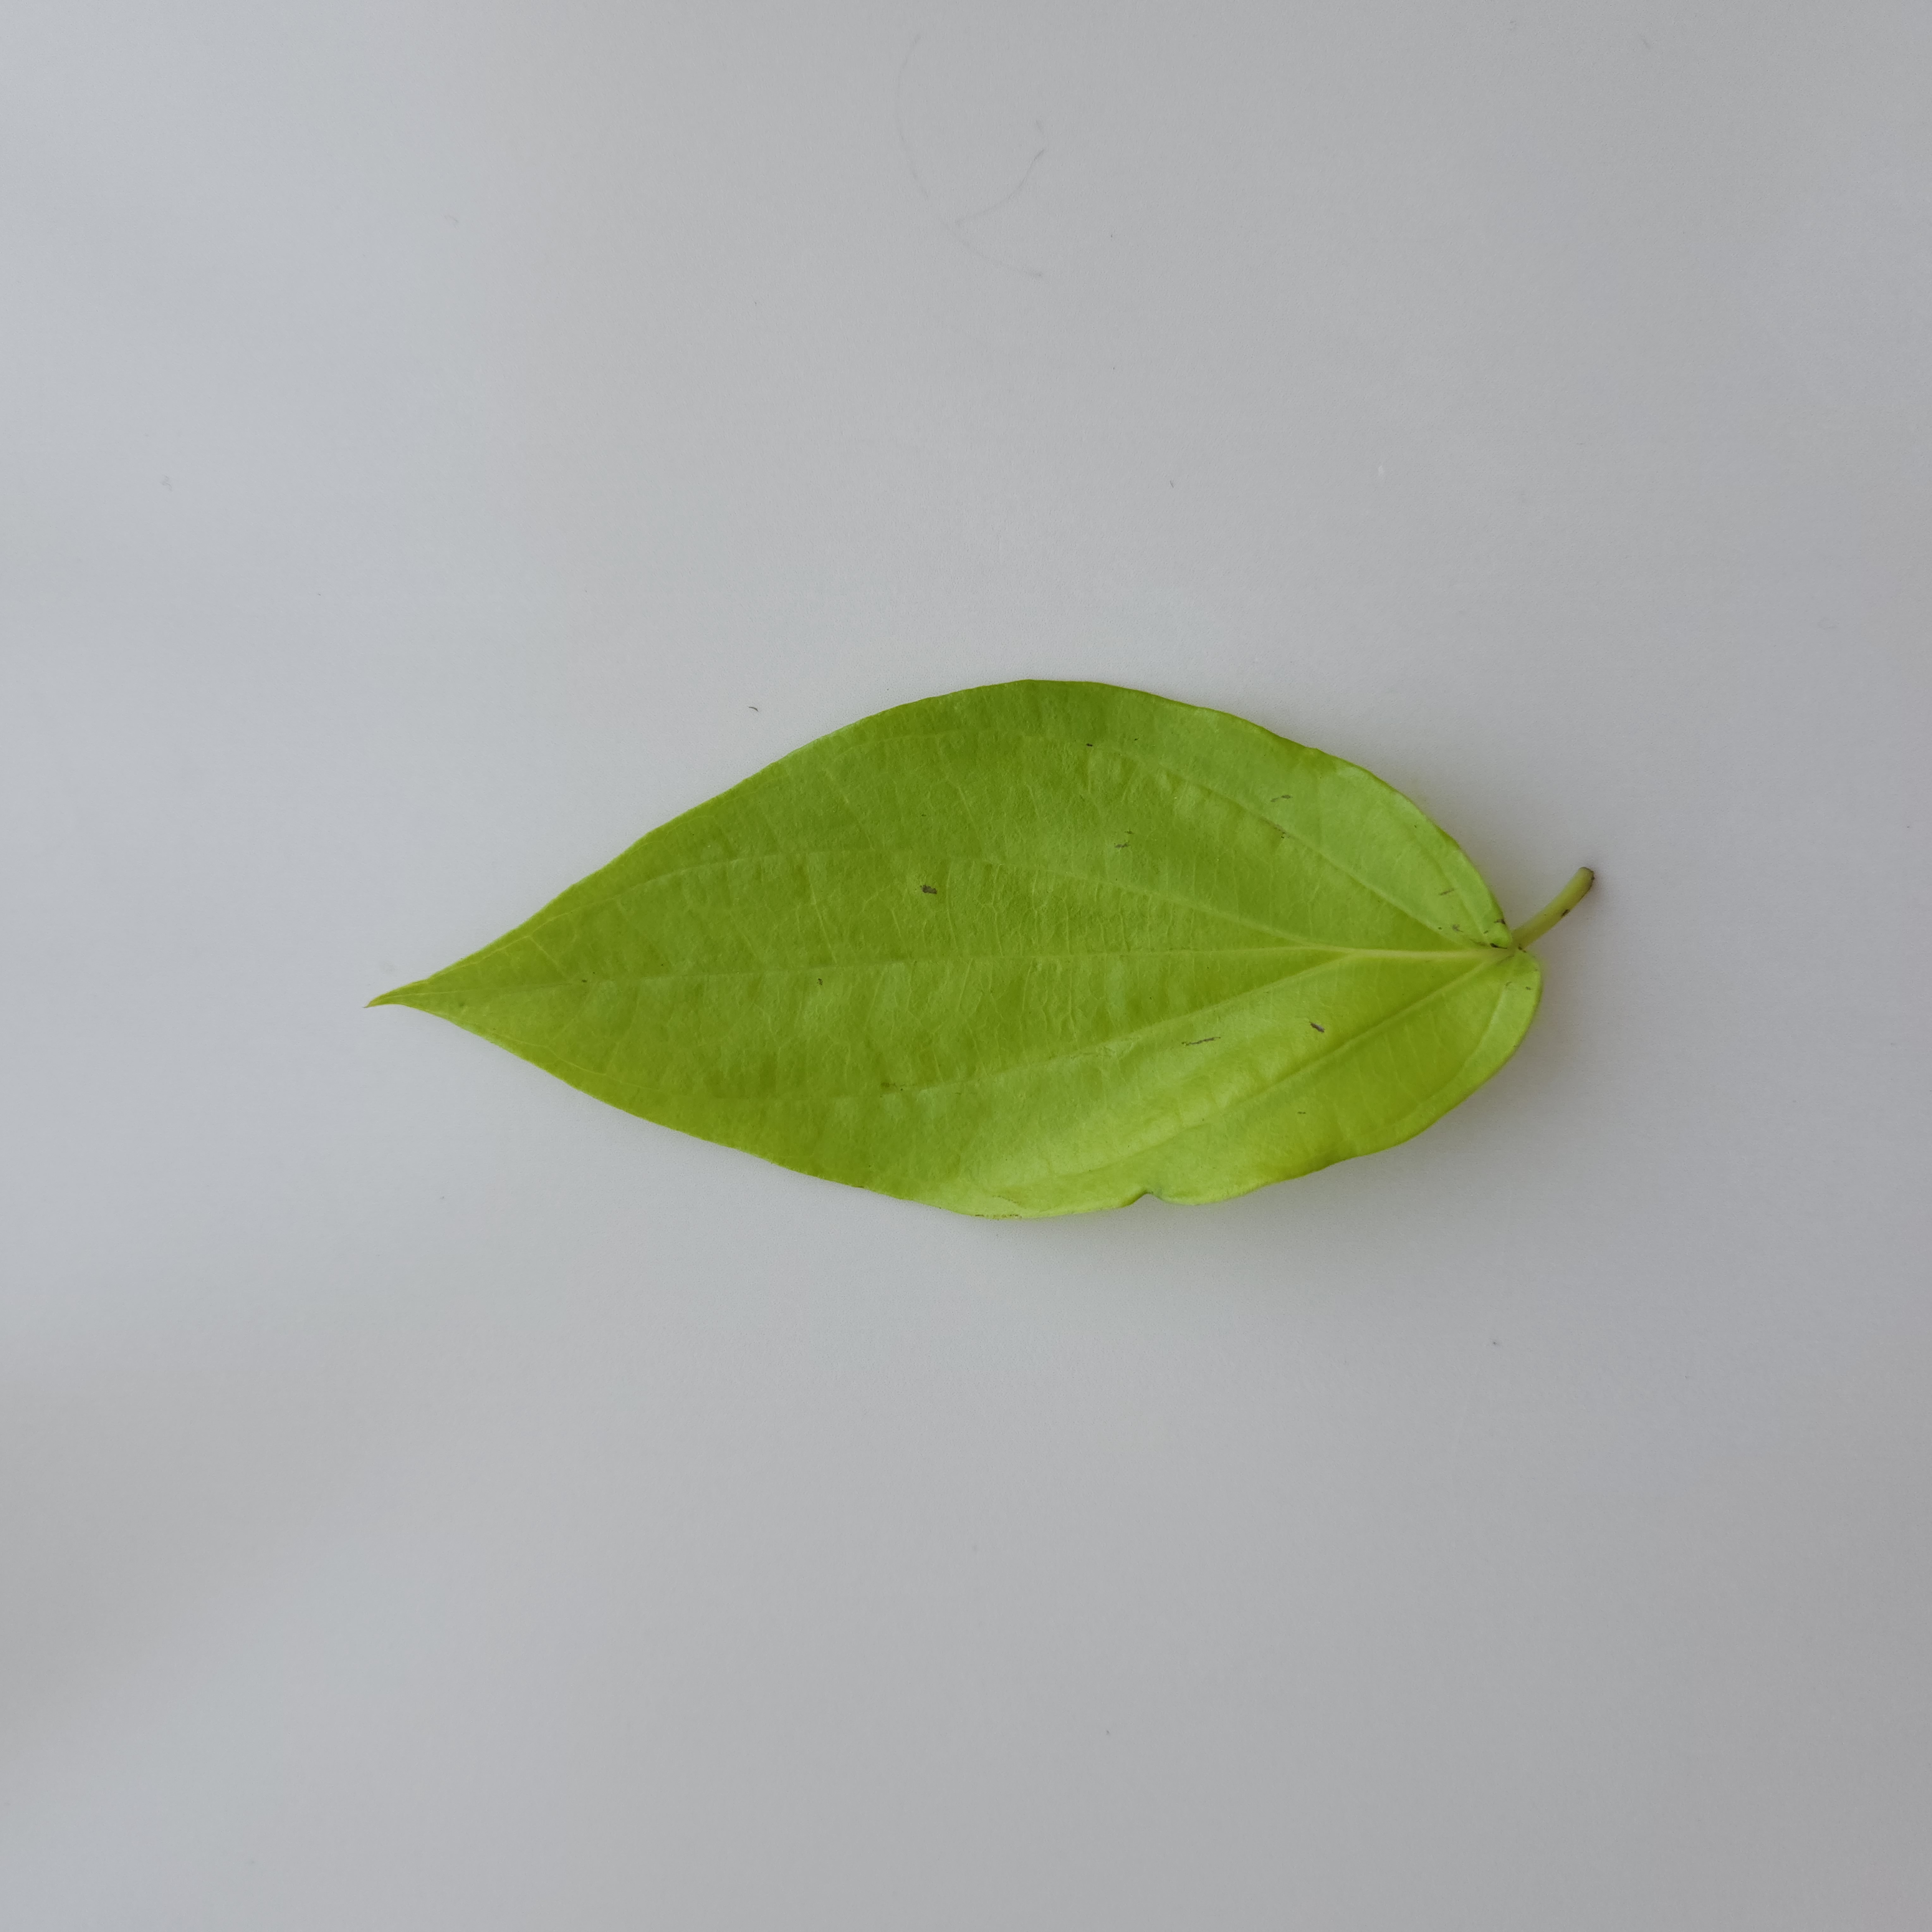
Label: Healthy